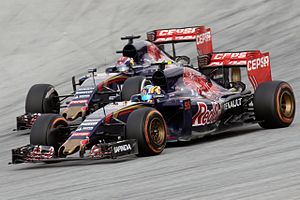
Red Bull Junior Team / Red Bull Junior Team-kørere som har kørt i Formel 1
Max Verstappen og Carlos Sainz, Jr. i Toro Rosso-biler på Sepang International Circuit i 2015.
Red Bull Junior Team er et talentprogram, der drives af det østrigske energidrikselskab Red Bull GmbH, der sigter mod at identificere potentielle fremtidige racerkører-talenter til formelbil-klasserne. De unge talentfulde kørere der er en del af programmet, modtager finansiering og støtte fra Red Bull, samtidig med at de konkurrere i lavere klasser.